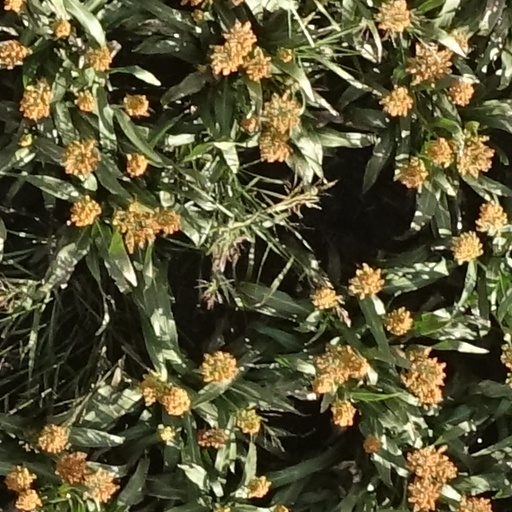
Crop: sorghum